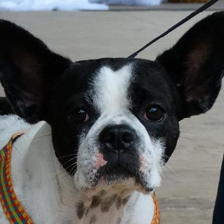
Label: animals